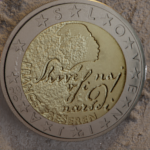
Coin value: 2euro
Country: sl
Edition: standard